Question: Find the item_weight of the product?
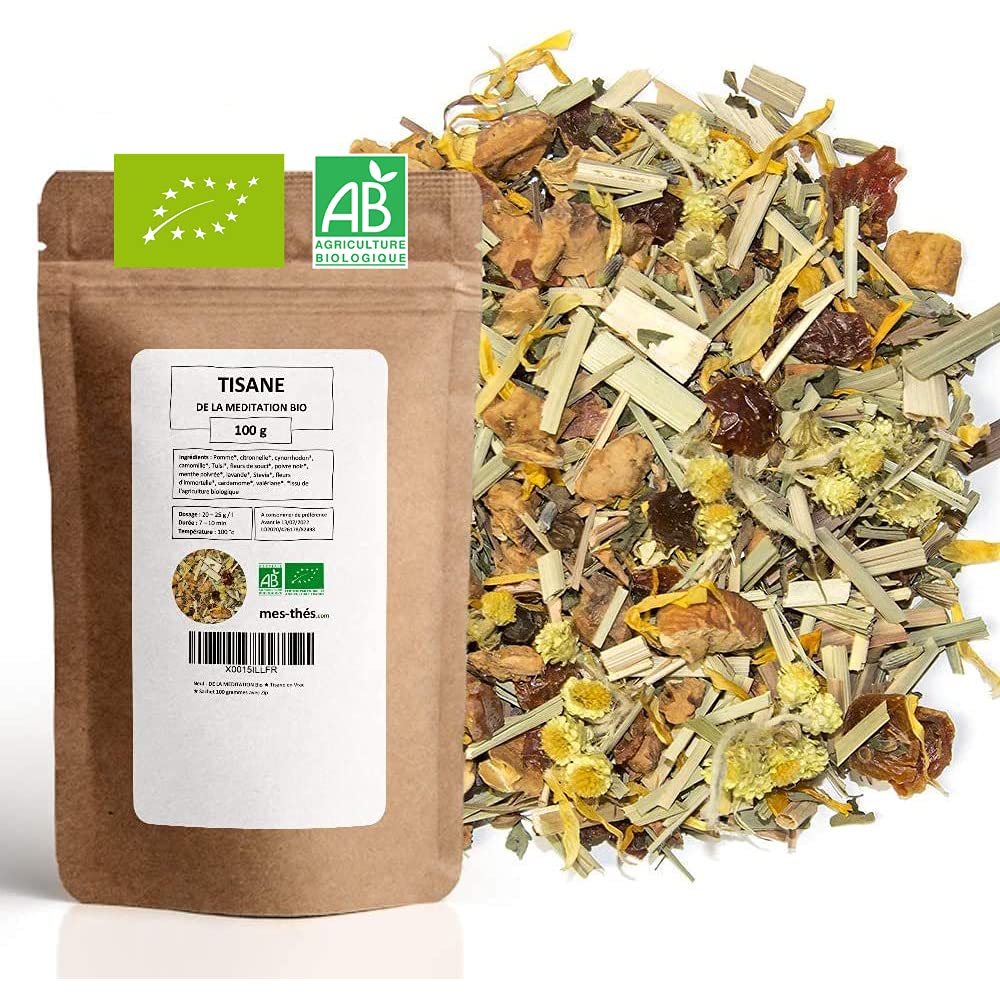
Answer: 100.0 gram